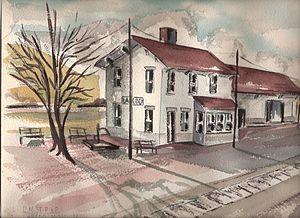
Laredo est une ville d'une population de 250 habitants en 2000 située dans le comté de Grundy dans l'État du Missouri aux États-Unis.